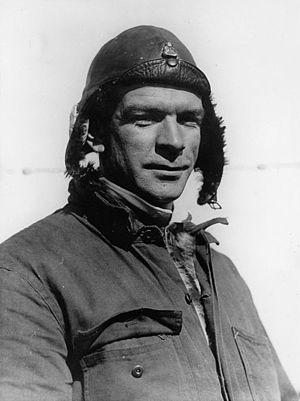
Charles Ulm est un aviateur australien né le 18 octobre 1898 à Melbourne et disparu en mer en décembre 1934 au cours d'un vol entre la Californie et Hawaï. Il effectua en tant que copilote la première traversée en avion du Pacifique en juin 1928 en compagnie de Charles Kingsford Smith.